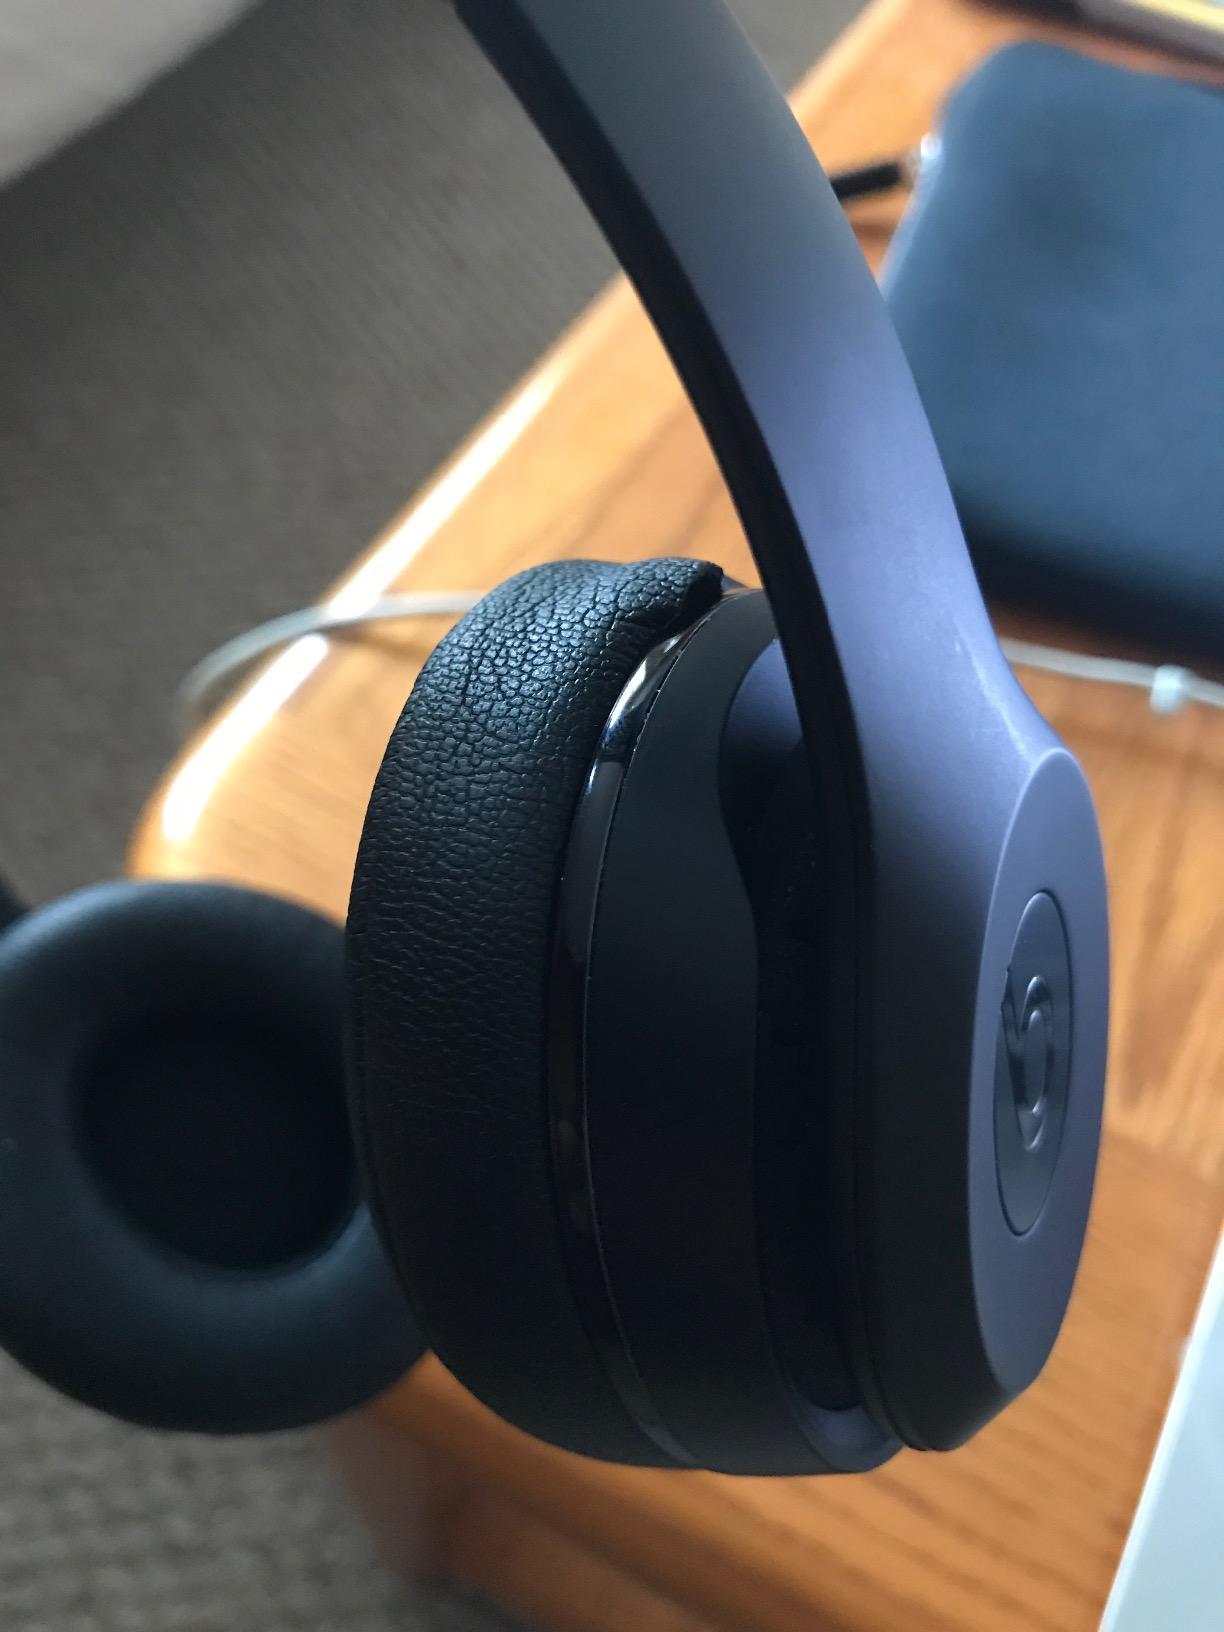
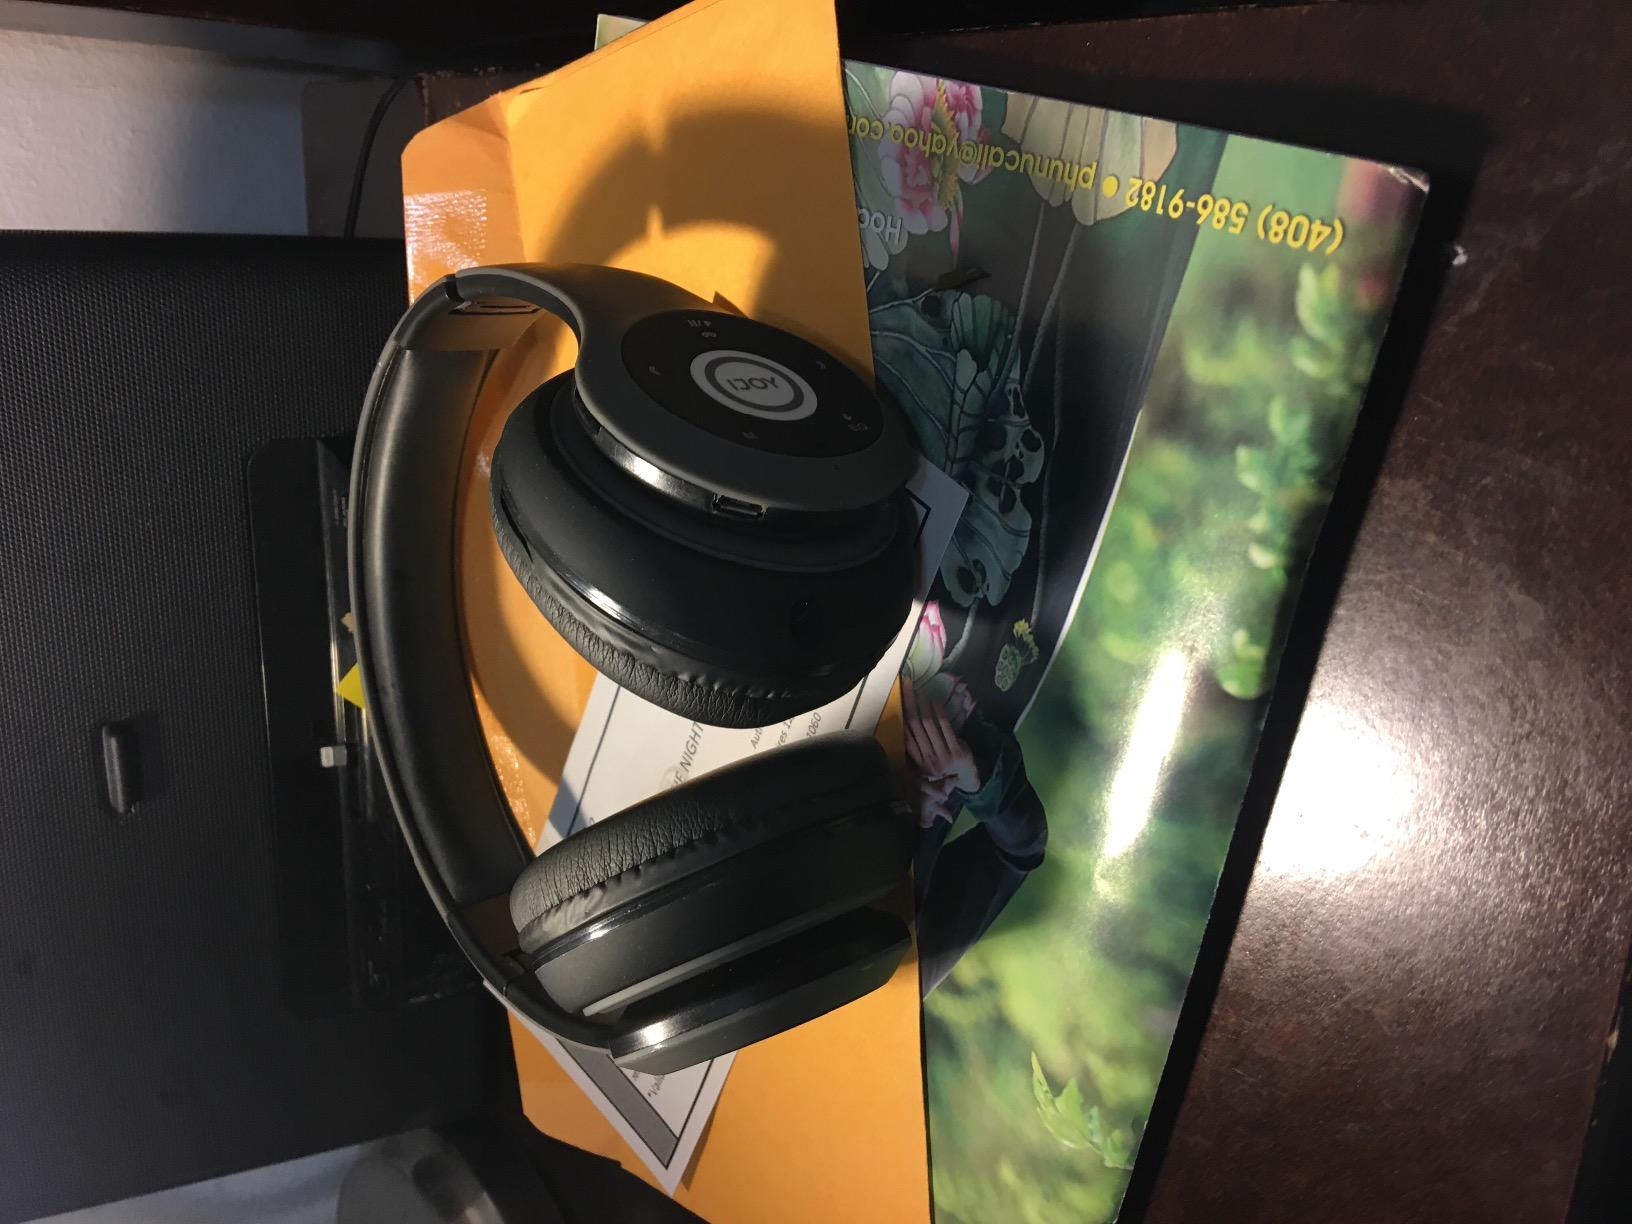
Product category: headphones
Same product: no